Dominant white

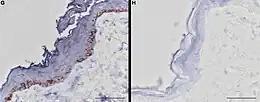
Skin biopsies of non-white (left) and white horses. Blue staining identifies "Kit" protein activity, while melanin is visible in the non-white sample as brown granules. The sample from the white horse shows reduced "Kit" activity, no melanocytes, and no melanin.

The "KIT" gene encodes a protein called steel factor receptor, which is critical to the differentiation of stem cells into blood cells, sperm cells, and pigment cells. A process called alternative splicing, which uses the information encoded in the "KIT" gene to make slightly different proteins (isoforms) for use in different circumstances, may impact whether a mutation on "KIT" affects blood cells, sperm cells, or pigment cells. Steel factor receptor interacts chemically with steel factor or stem cell factor to relay chemical messages. These messages are used during embryonic development to signal the migration of early melanocytes (pigment cells) from the neural crest tissue to their eventual destinations in the dermal layer. The neural crest is a transient tissue in the embryo that lies along the dorsal line. Melanocytes migrate along the dorsal line to a number of specific sites: near the eye, near the ear, and the top of the head; six sites along each side of the body, and a few along the tail. At these sites, the cells undergo a few rounds of replication and differentiation, and then migrate down and around the body from the dorsal aspect towards the ventral aspect and the limb buds.